Ralph Hunter

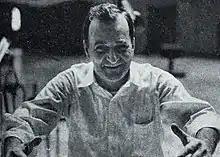
Ralph Hunter in 1960

He was born circa 1921 in East Orange, New Jersey. He studied at the Juilliard School after serving in the Second World War. His album "The Wild, Wild West", by the Ralph Hunter Choir, was nominated for a Grammy award in 1959 in two categories, Best Engineered Recording and Best Folk Performance.